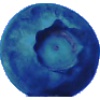
Label: Huckleberry 1